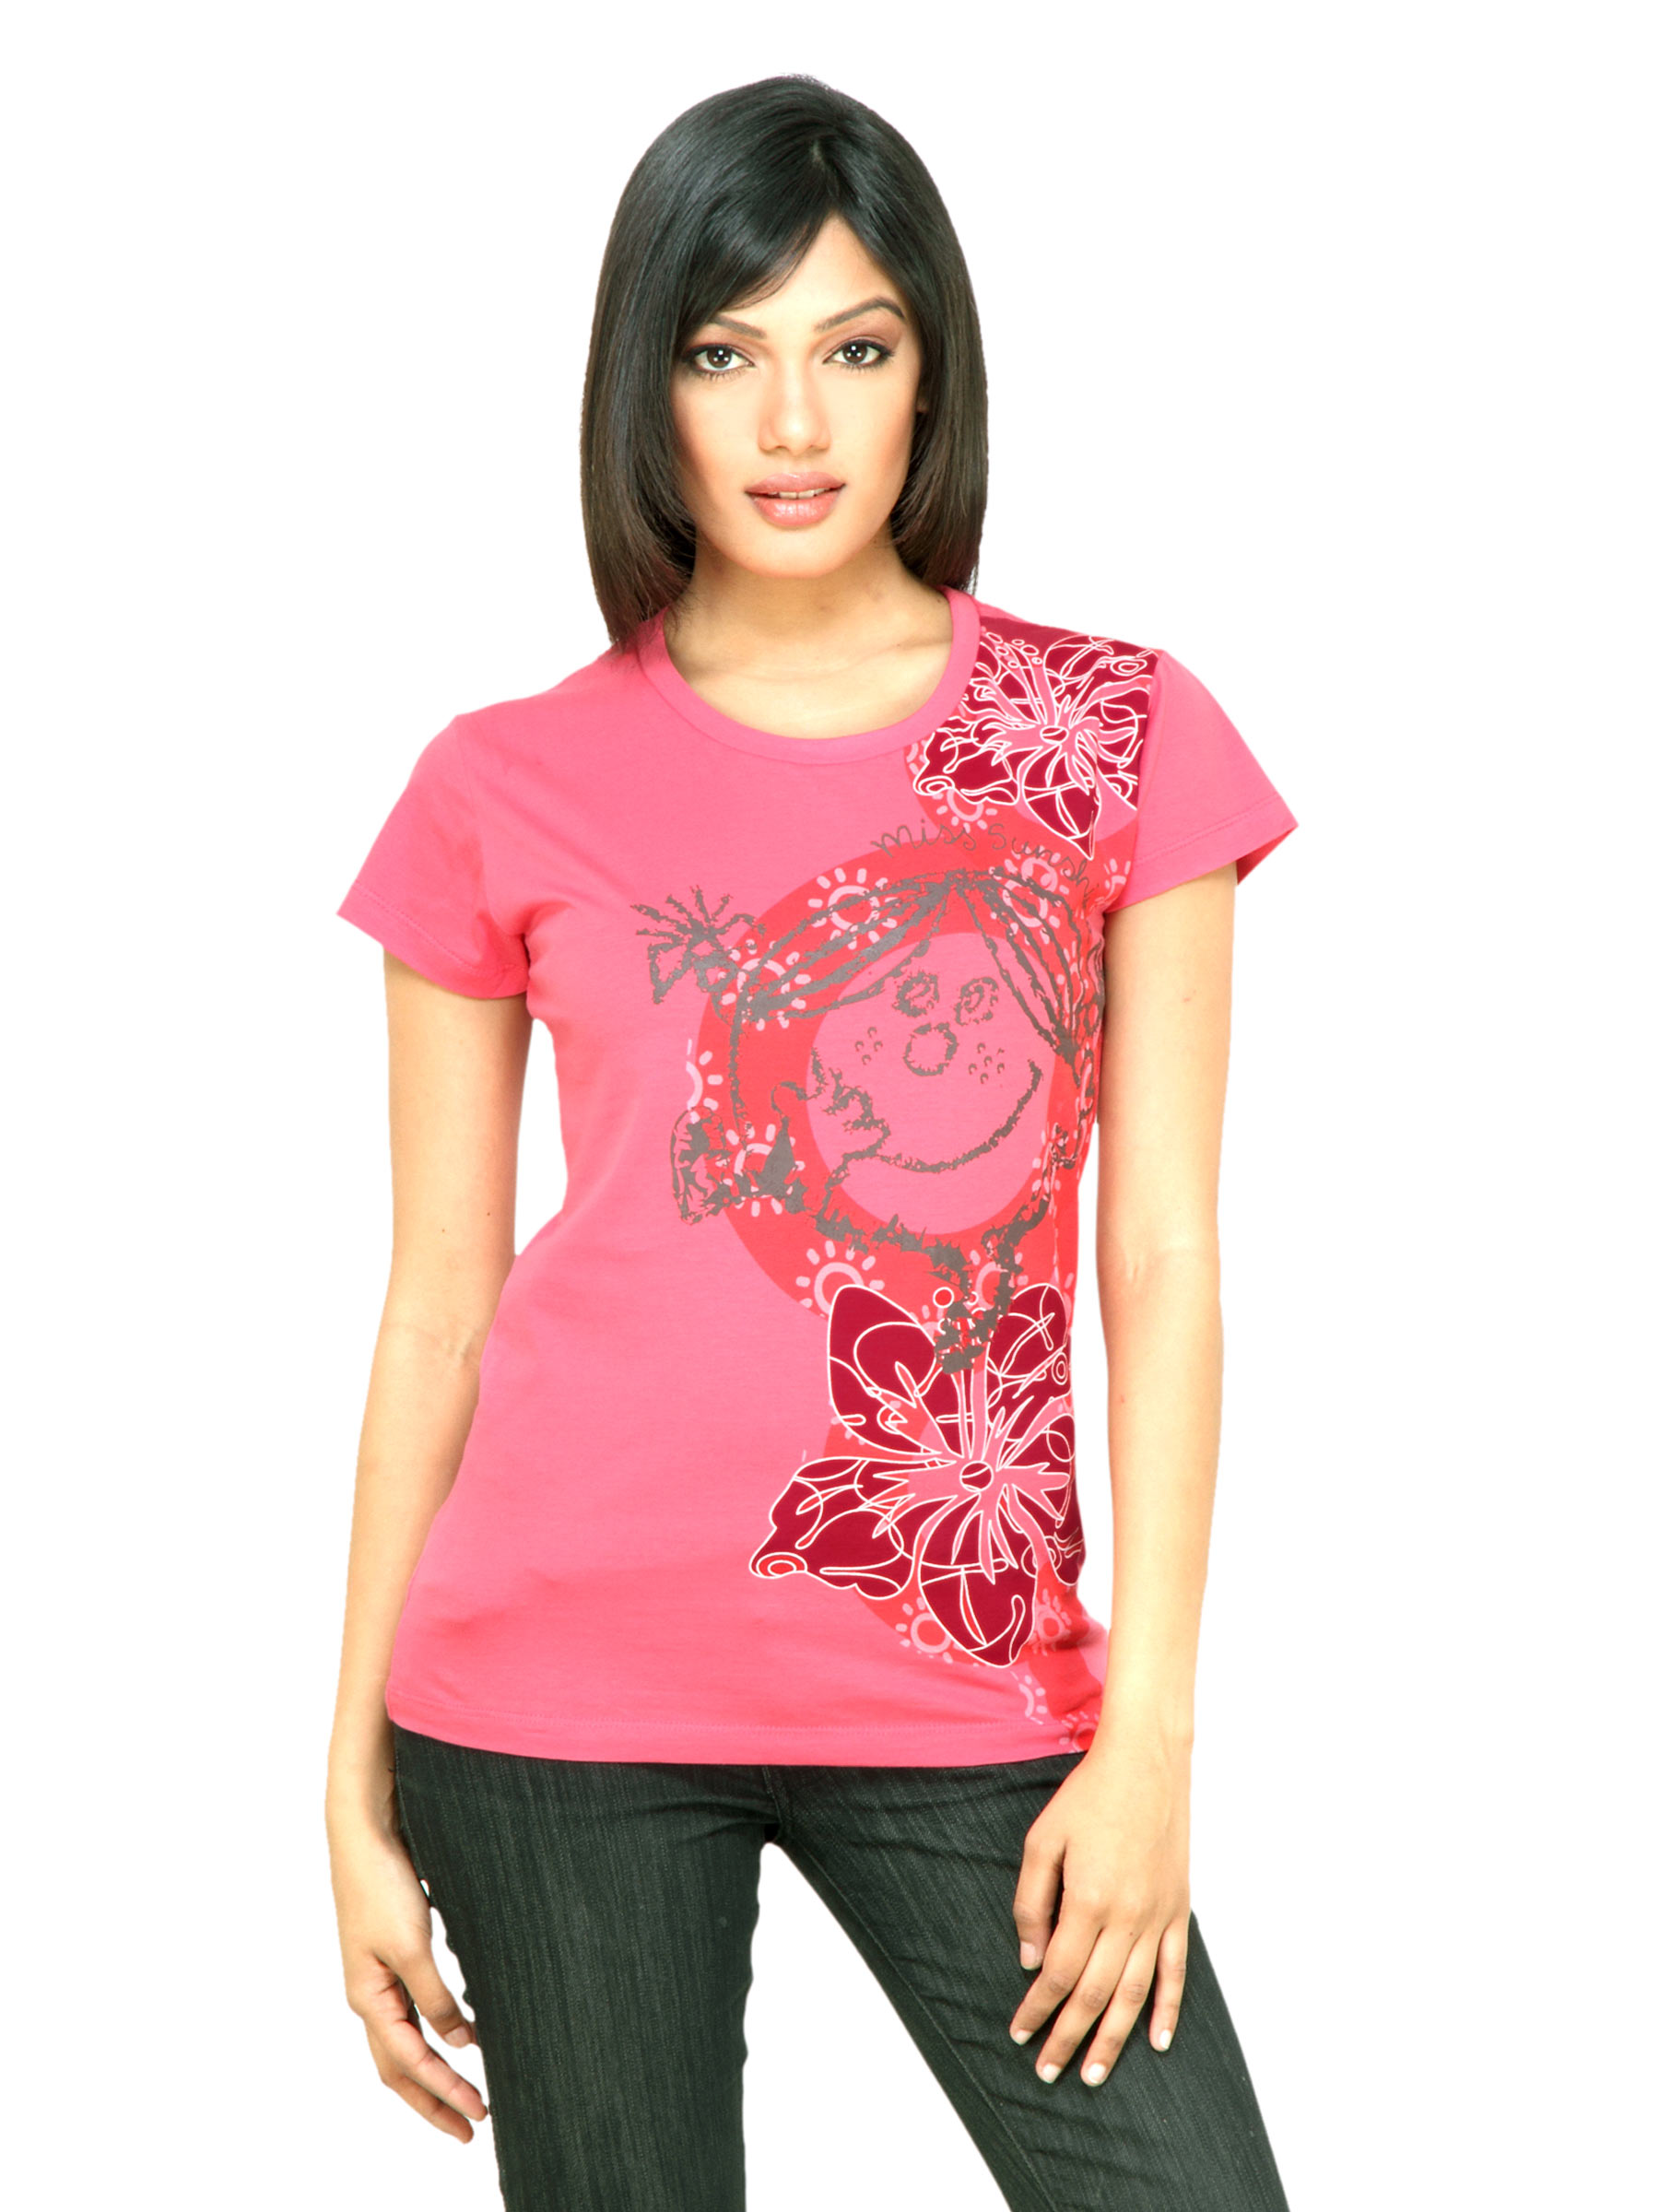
Little Miss Women Sunshine Pink T-shirt
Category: Apparel / Topwear / Tshirts
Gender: Women
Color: Pink
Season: Fall 2011
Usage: Casual